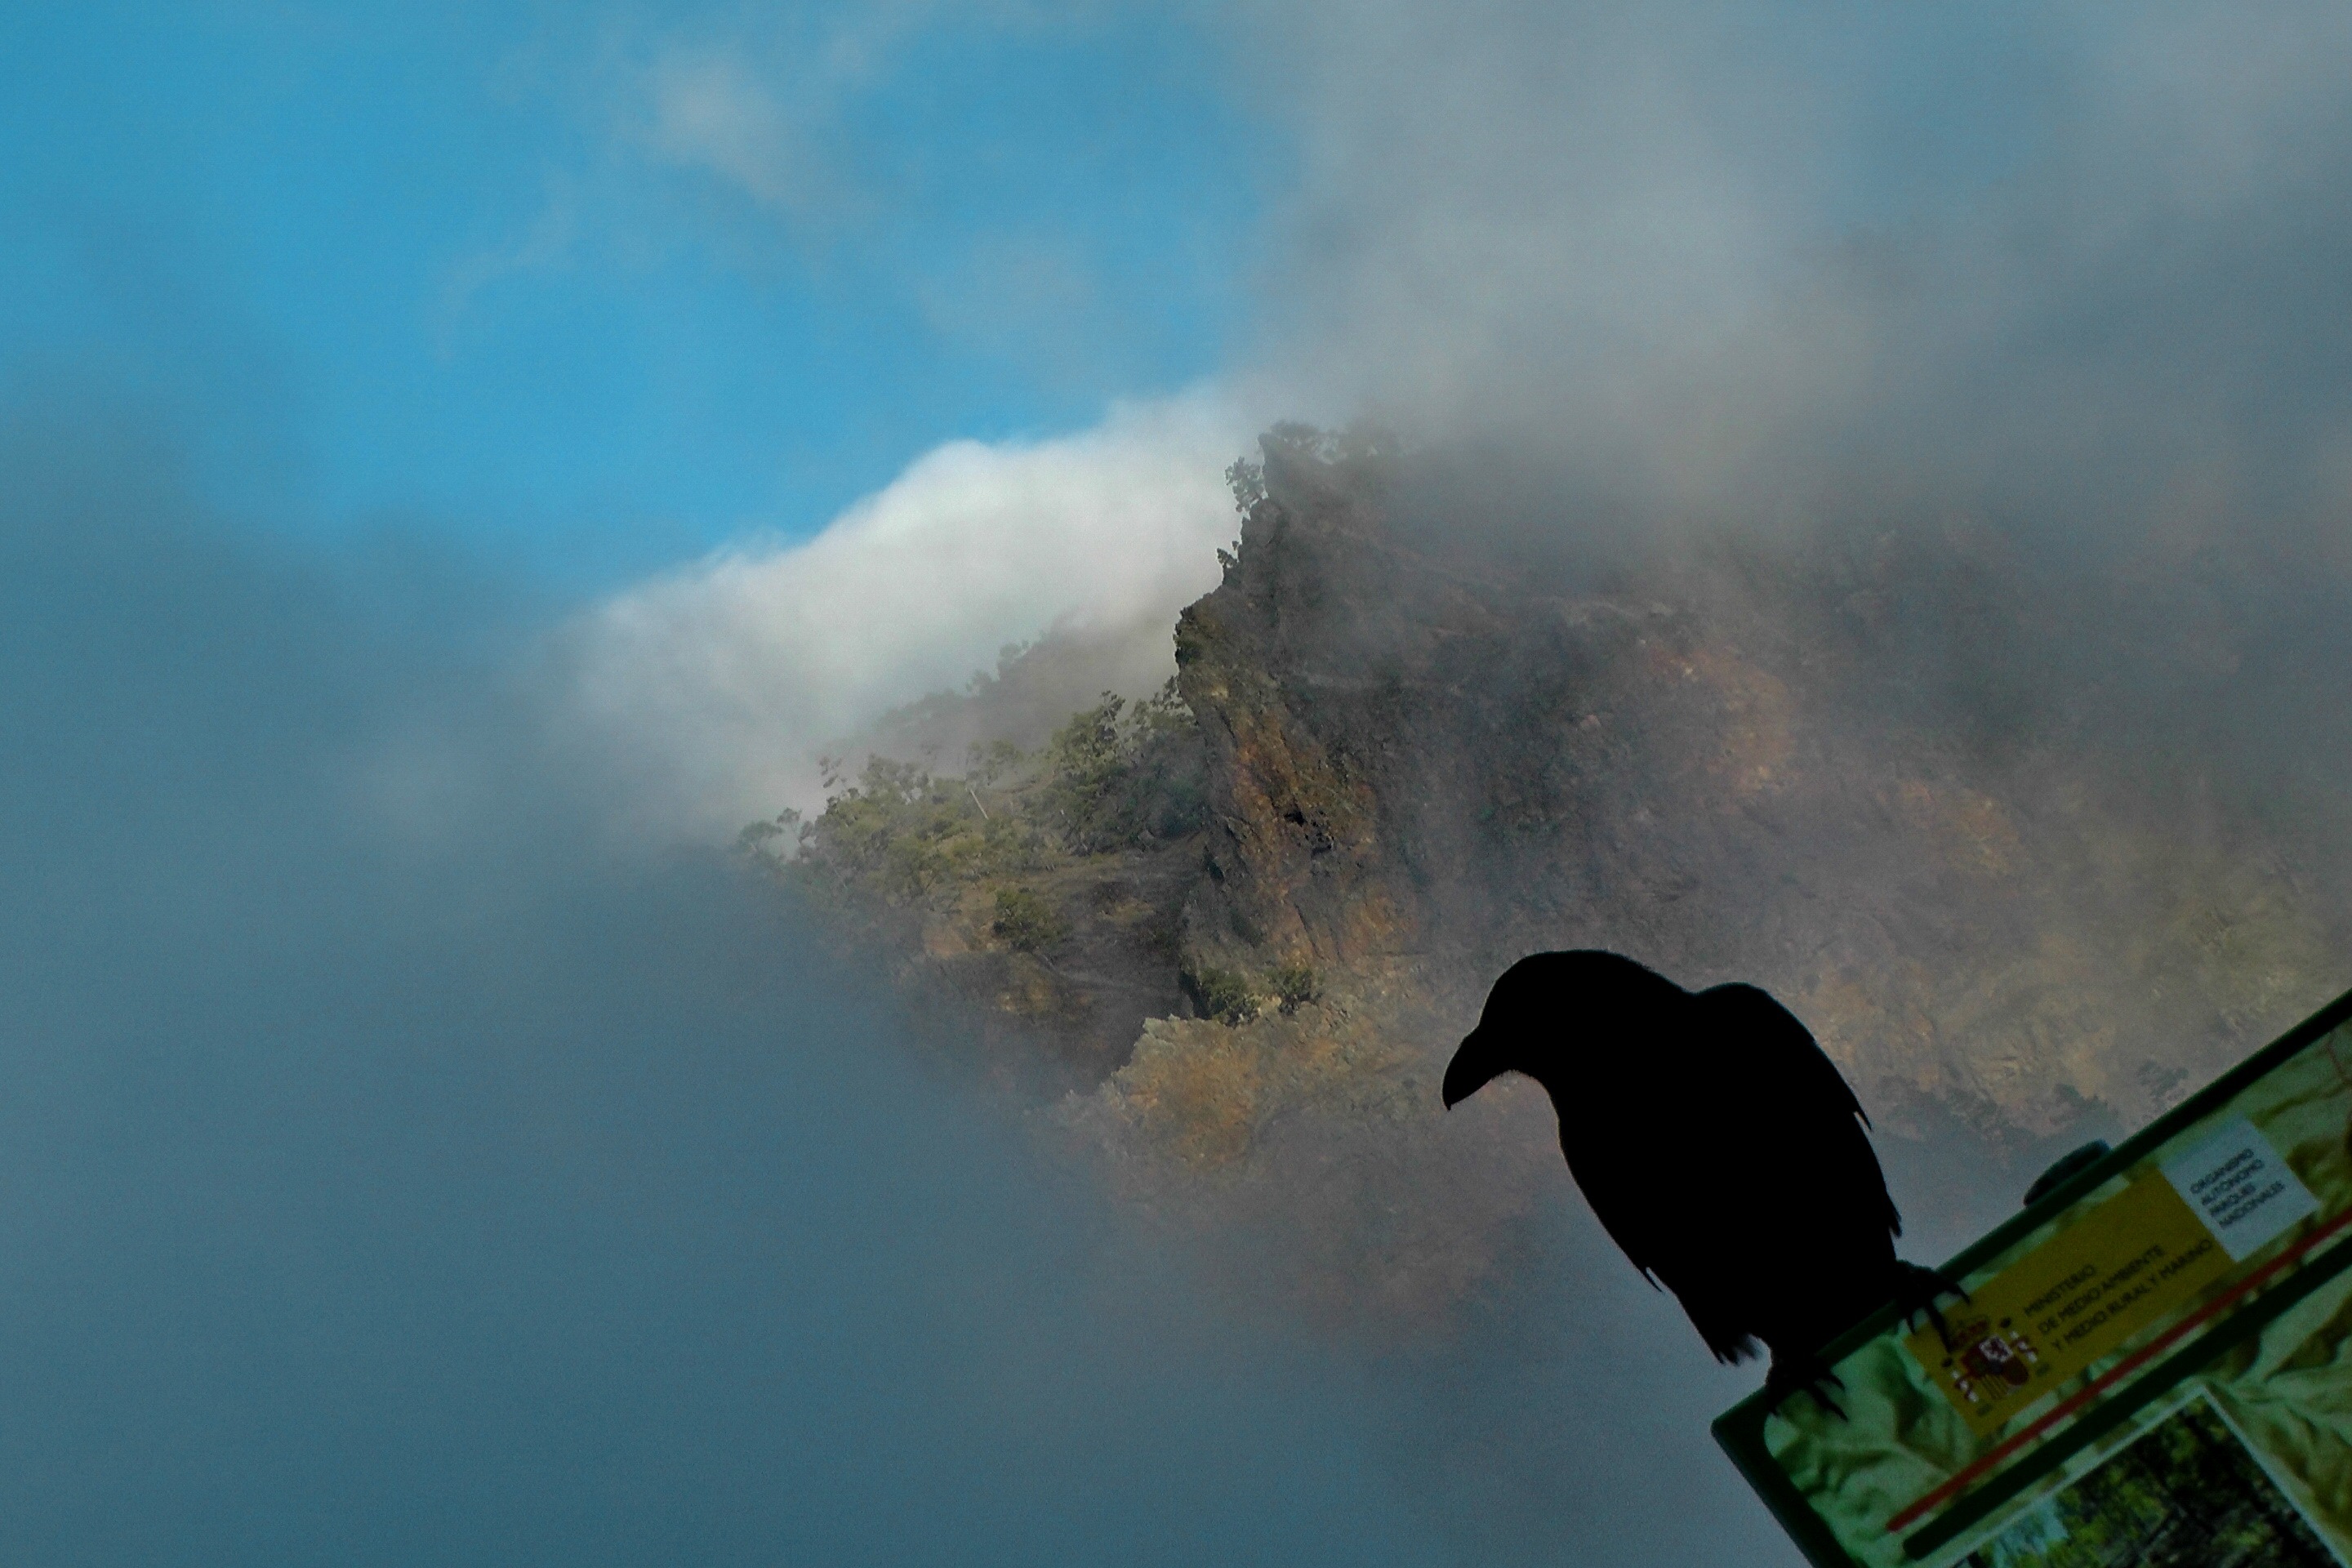
landscape, mountain, bird, cloud, sky, fog, sunlight, atmosphere, scenic, extreme sport, clouds, mountains, raven, bill, mood, nature reserve, meteorological phenomenon, atmospheric phenomenon, atmosphere of earth